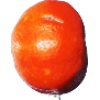
Label: Clementine 1